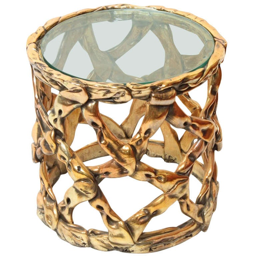
a side table by scenic designer